Constantine Scollen

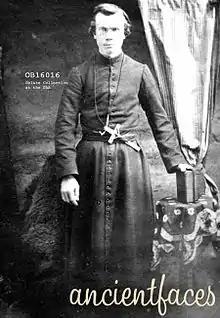
Rev Father Constantine Scollen around 1873

Father Con Scollen OMI. (4 April 1841 – 8 November 1902) was an Irish Catholic, Missionary priest who lived among and evangelized the Blackfoot, Cree and Métis peoples on the Canadian Prairies and in northern Montana in the United States. He also ministered to the Ktunaxa people (Kootenay) on their annual visits to Fort Macleod, from British Columbia. Later he worked among the indigenous peoples in modern-day North Dakota and Wyoming, then Nebraska, Kansas, Illinois and Ohio.